Chrysler Windsor

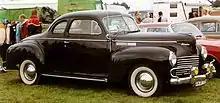
1940 Chrysler Windsor Coupe

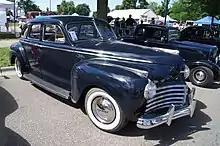
1941 Chrysler Windsor Highlander 4-door sedan

The Series C-22 Windsor first came out in 1939 as the senior model to the Series C-22 Chrysler Royal, and was called the Royal Windsor while only having the Chrysler Straight Six available. It shared the available wheelbase and extended wheelbase with the Royal and offered more standard equipment than the Royal, while the Series C-23 New Yorker, C-23 Saratoga and C-23 Imperial came with the Chrysler Straight Eight. The Royal Windsor was offered in three two-door, with either two passenger or four passenger coupe body styles called Business Coupe, Victoria Coupe and Club Coupe, while the four-door Sedan accommodated five passengers. On vehicles equipped with rear quarter windows they operated like vent windows for additional ventilation. Prices listed were US$1,185 ($ in dollars ) for the Club Coupe while the Sedan was listed at US$1,175 ($ in dollars ). The cowl and chassis was available for custom coachwork and shows 394 were produced.